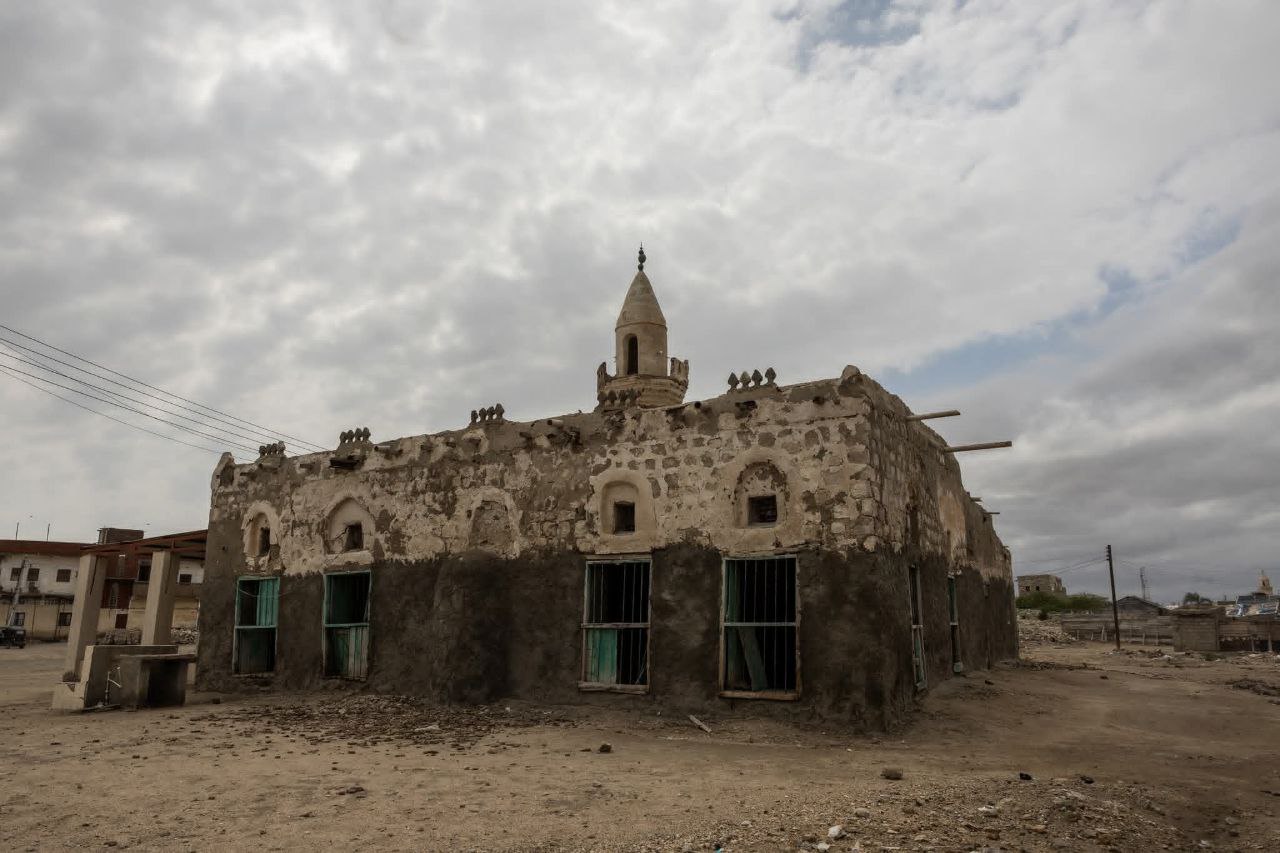
الوصف بالفصحى: مسجد قديم متضرر مبنيّ من الطين، جدرانه مكونة من لونين و أبوابه خضراء اللون
الوصف بالعامية السودانية: جامع قديم مكسر مبني من الطين و الحيطة بتاعته لونين، ابوابه لونها اخضر
التصنيف: Local Culture & Objects